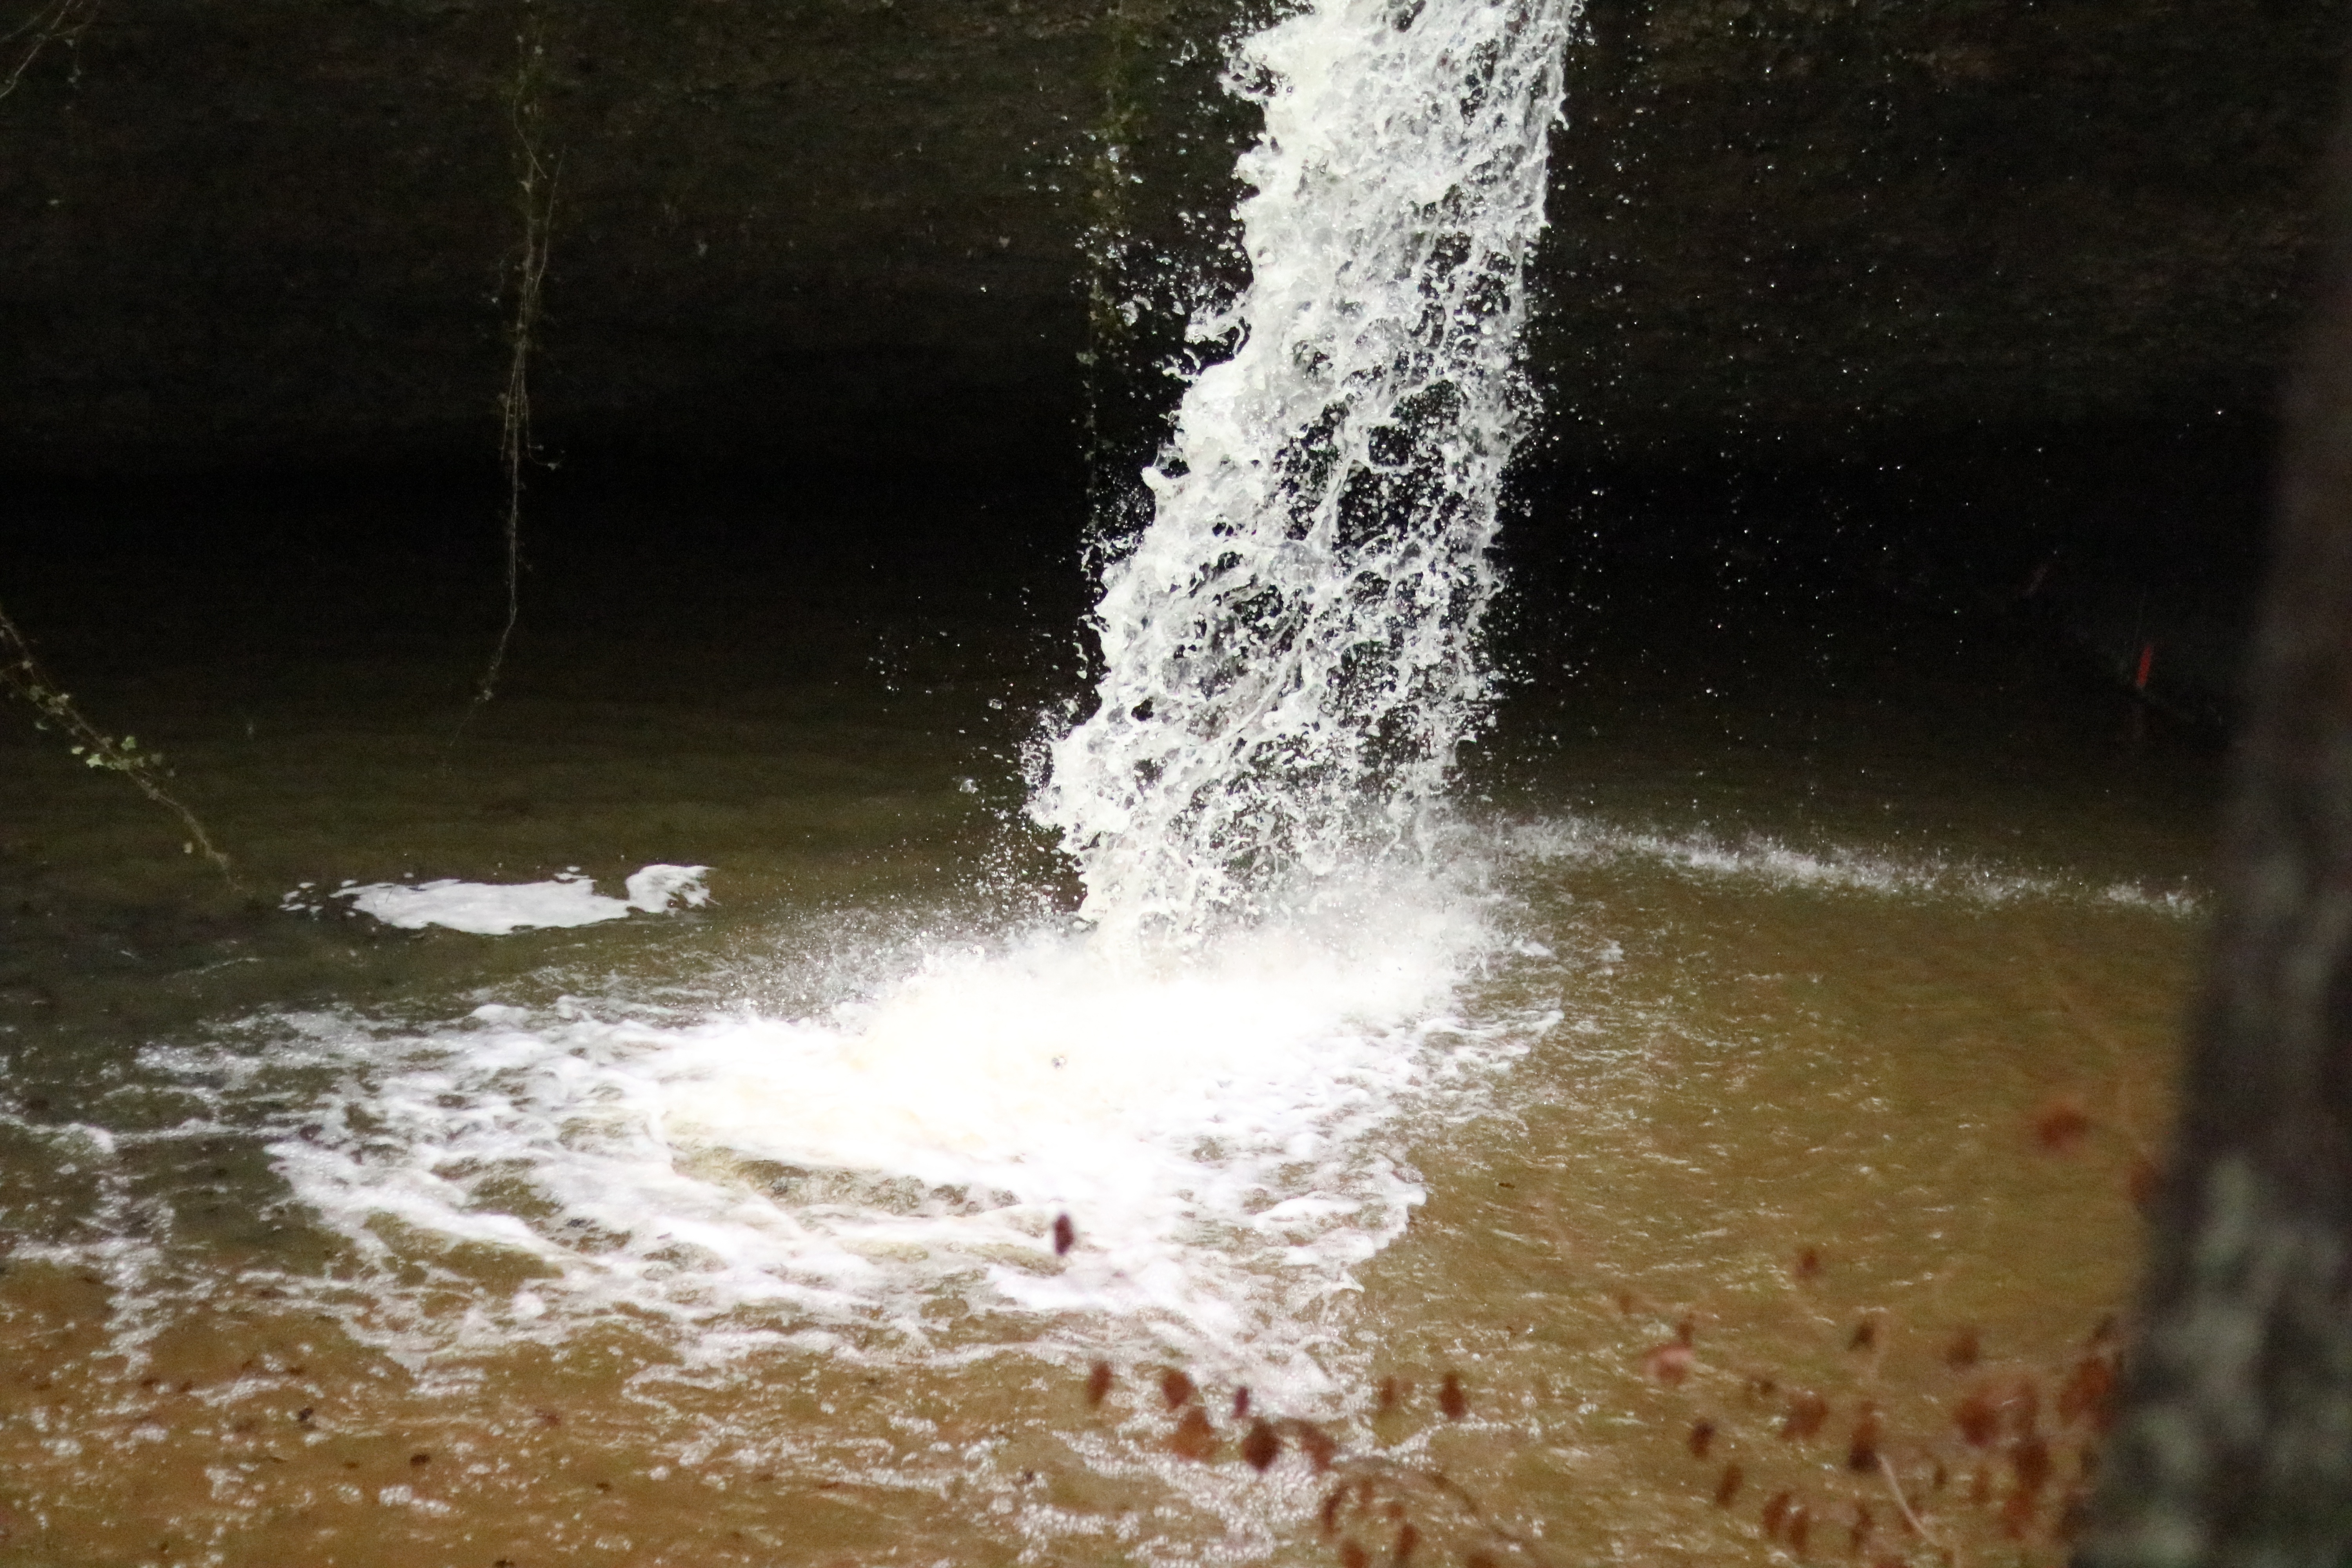
sea, water, nature, waterfall, sunlight, wave, river, stream, reflection, rapid, body of water, water feature